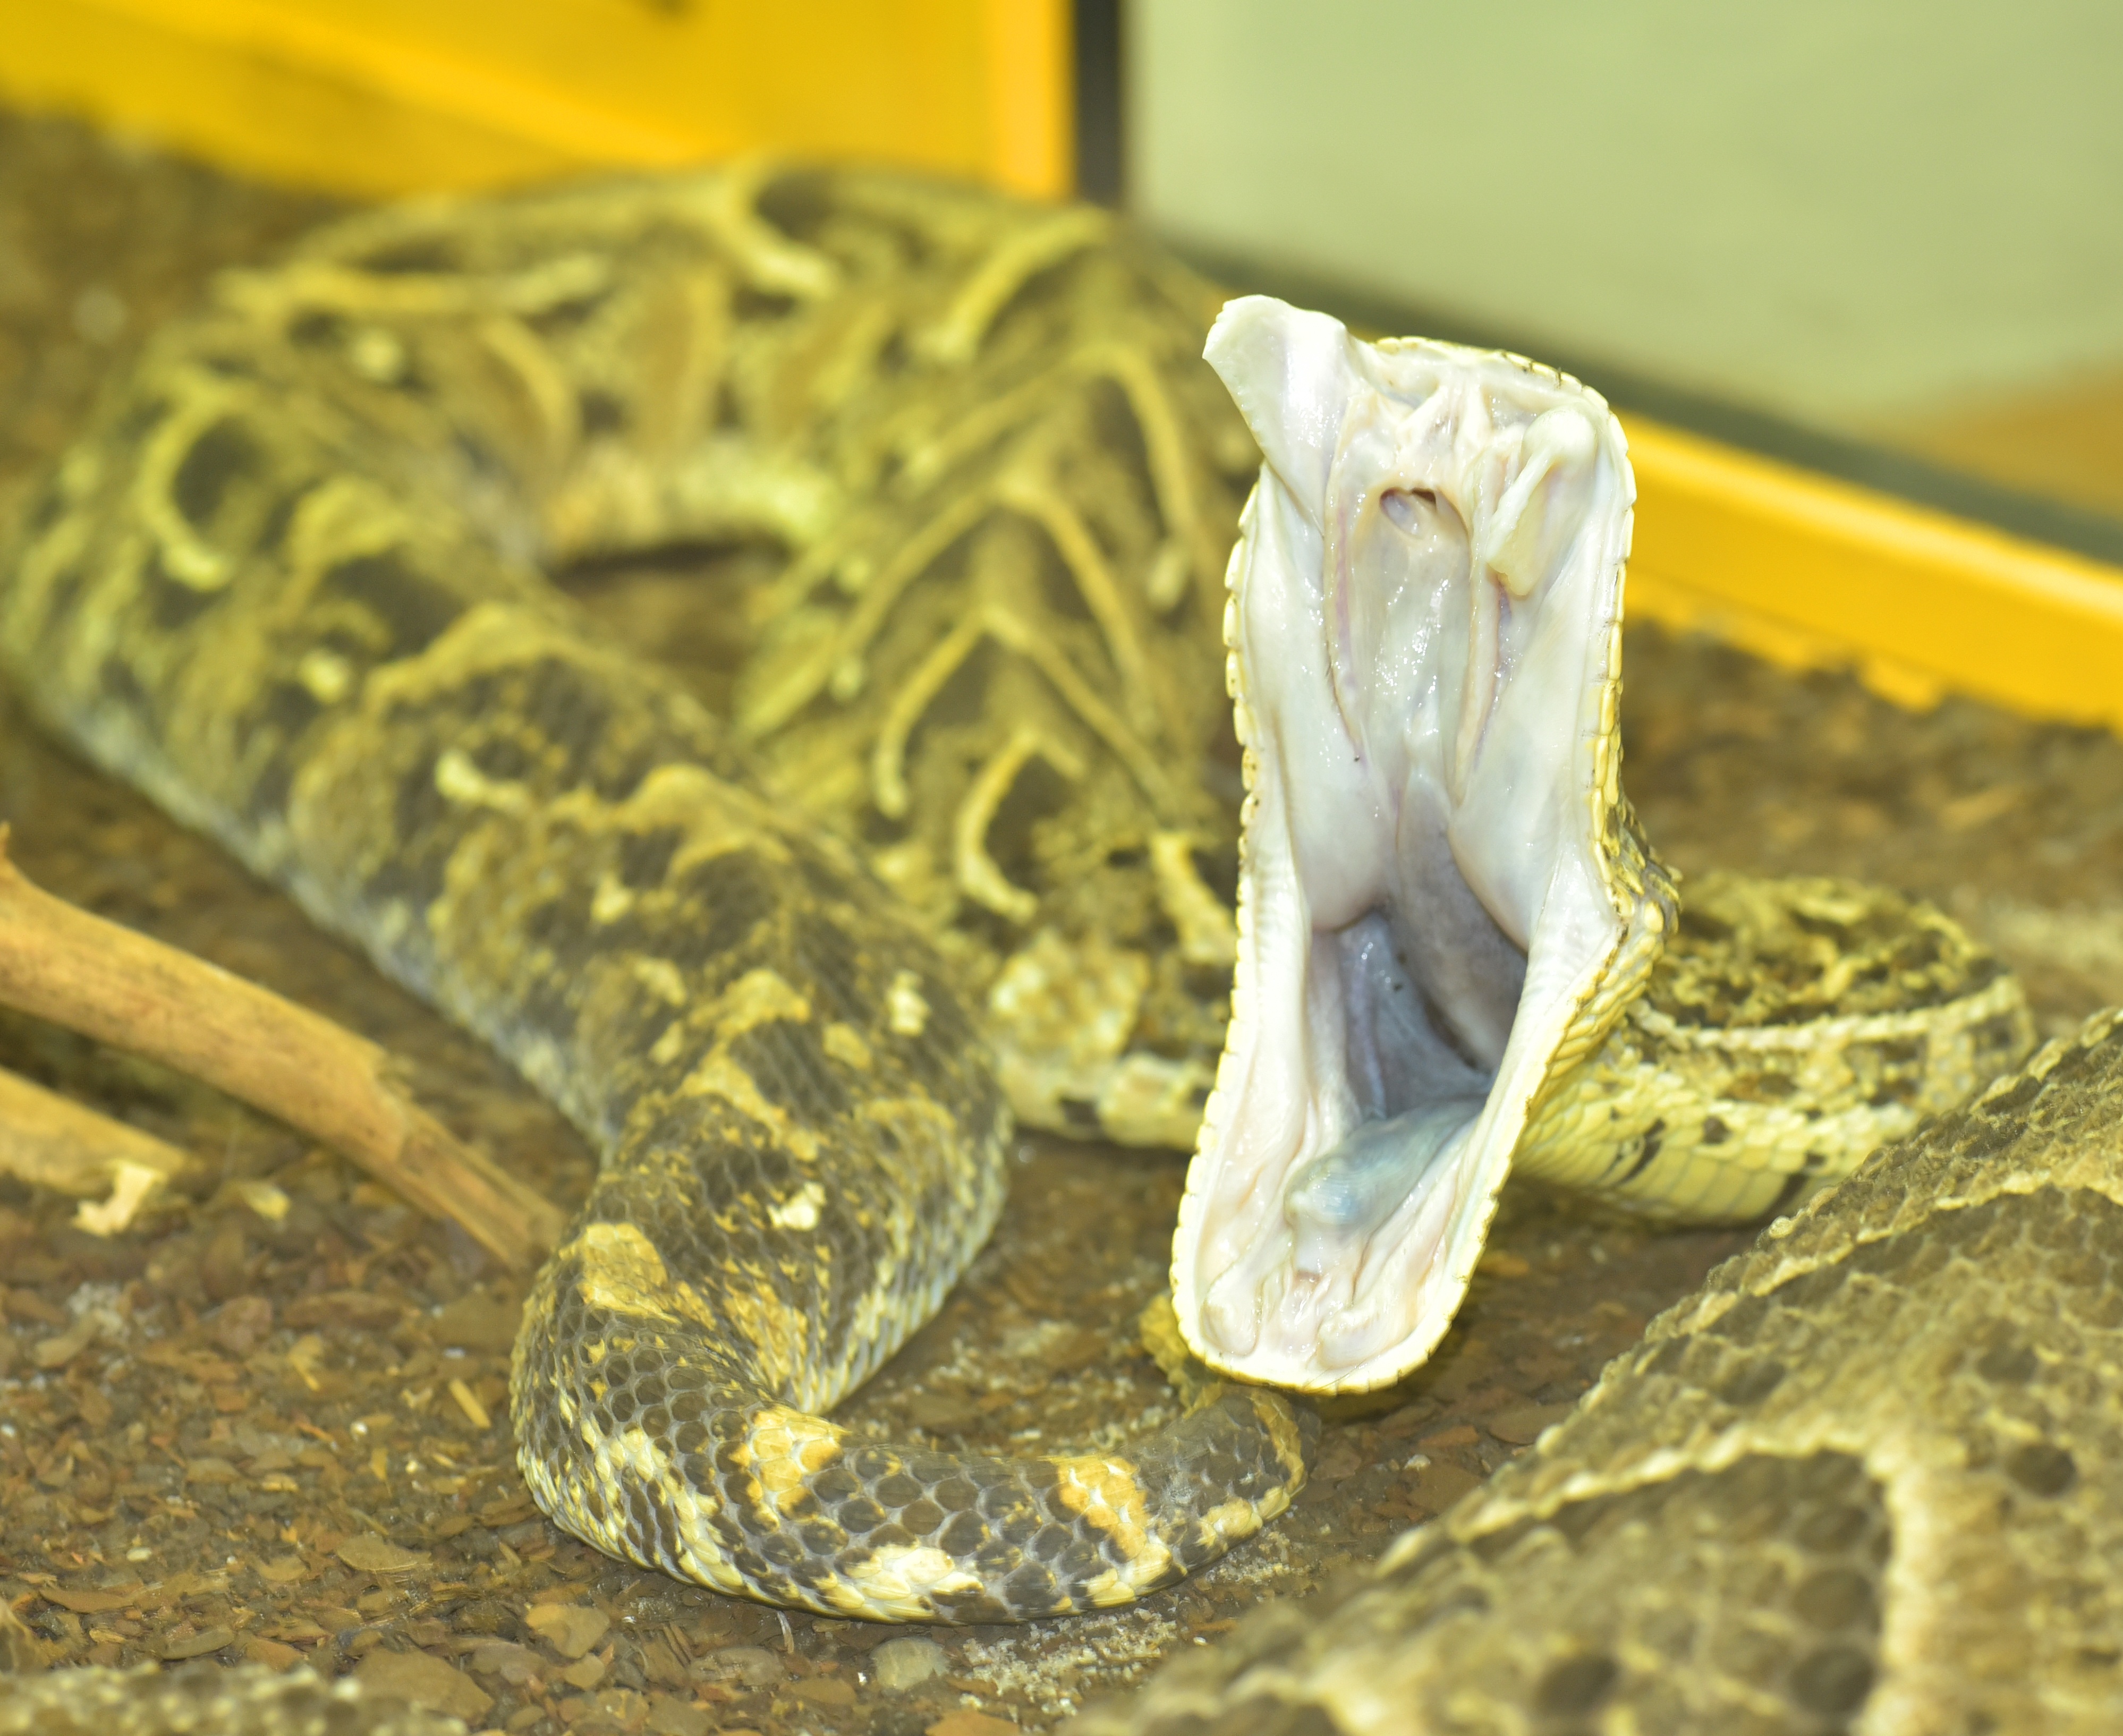
hand, animal, zoo, foot, reptile, scale, yellow, close, close up, gold, toxic, snake, creature, carving, tooth, risk, animal world, vipers, dangerous, macro photography, carnivores, venomous snake, puff adder, bitis arietans